WZ-122 main battle tank

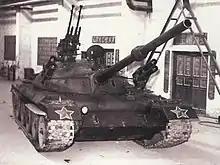
The first WZ-122 prototype with missile launchers installed in 1970

The first prototype, designated WZ-122A, was finished on 25 September 1970. This tank is largely based on Soviet designs in terms of external shape but with a different suspension and main gun. The tank utilized a hydromatic transmission system, hydropneumatic suspension, and hydraulic assisted power steering, nicknamed the "three liquid" system. The technical indicators of the WZ-122 also featured an NBC protection system, four anti-tank missiles mounted on the sides of the turret, and an advanced target acquisition system including a laser rangefinder, night vision devices, and a ballistic computer. It was also mounted with a Chinese-developed 120mm smoothbore gun. However, in the following tests in 1970, the "three liquid" system proved very unreliable, especially the complicated hydraulic transmission and assisted power steering systems. On October 5, 1970, the Fifth Machine Industry Ministry and various other military apparatuses deemed the various tanks developed during this period (WZ-122, WZ-132, etc.) impractical and unreliable, and thus lowered the unattainable technical expectations to a still somewhat high but realistic level. In January 1971, another prototype was finished. Commonly known as the WZ-1222 or WZ-122B, this prototype used many mature parts and proven technology, such as using to a more conservative "three mechanical" system consisting of a torsion bar suspension, mechanical transmission, and mechanical steering. However, many issues were still found during the test, which led to a temporary abandonment of the design.